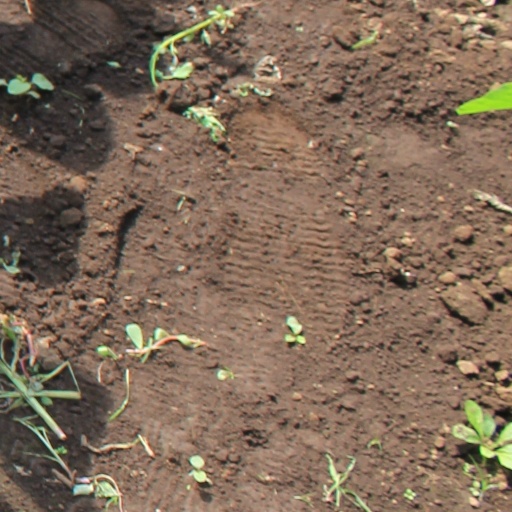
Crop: soybean